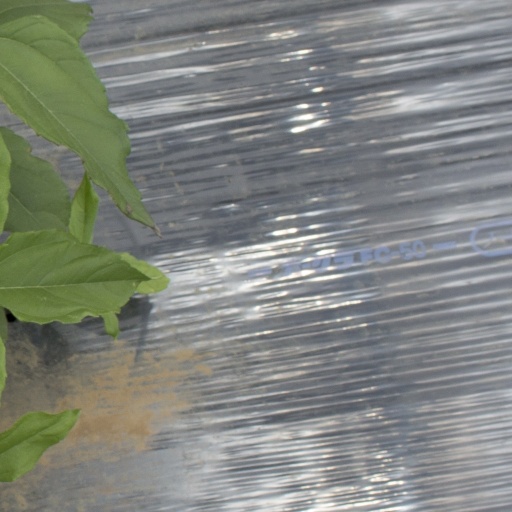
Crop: Jerusalem artichoke